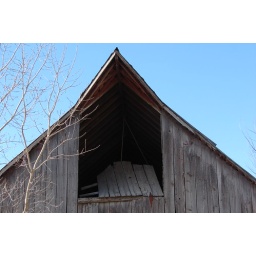
With its loft door wide open, it appears this red barn in Iowa is preparing for a dentist visit.